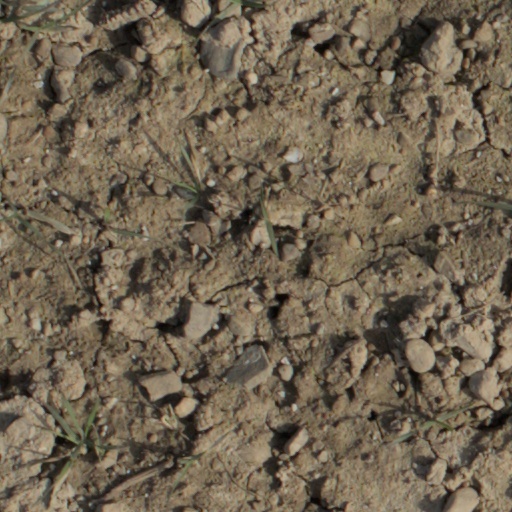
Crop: wheat